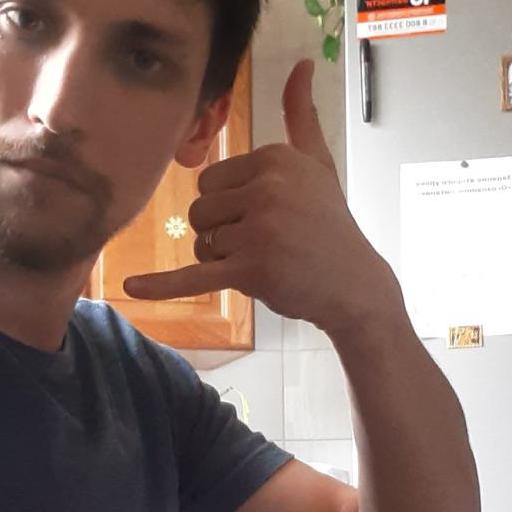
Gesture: call